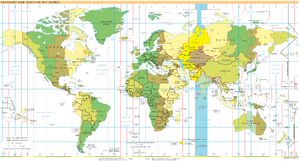
UTC+5 est un fuseau horaire, en avance de 5 heures sur UTC.